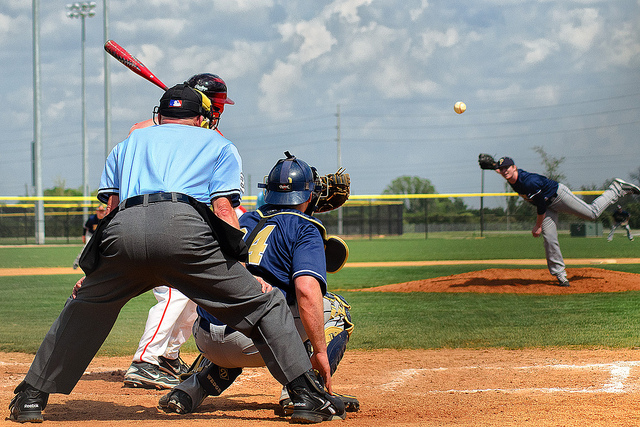
cầu thủ ném bóng đang ném bóng về phía sân nhà